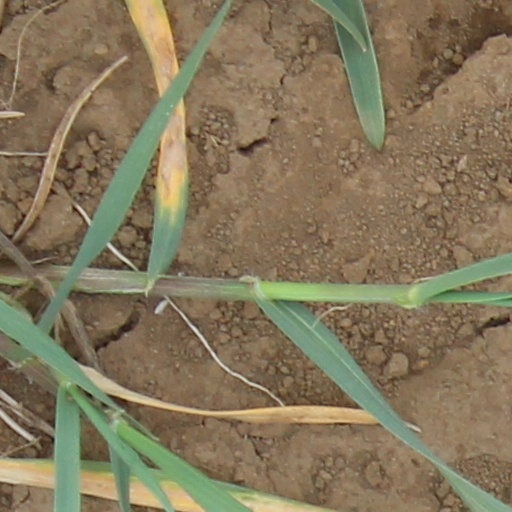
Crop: wheat